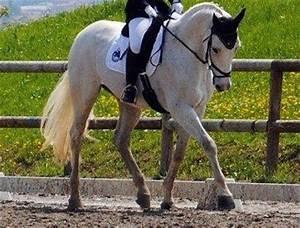
horse